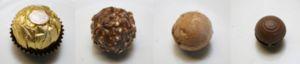
La ou Le gianduja, parfois orthographié gianduia, est une pâte de chocolat et de noisettes finement broyées à laquelle peuvent être ajoutés d'autres fruits à coque également broyés, ainsi que du sucre glace et de la matière grasse. Une gianduia réussie se caractérise par son onctuosité.
Le Ferrero Rocher est une confiserie sphérique produite par le groupe italien Ferrero depuis 1982. Jusqu'au milieu des années 1990, la friandise s'appelait Ferrero Roche d'Or.